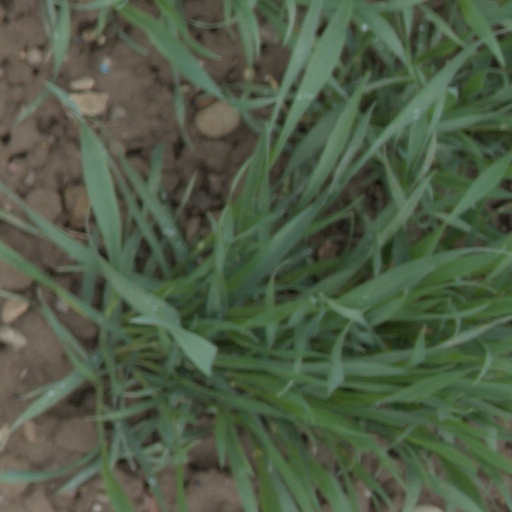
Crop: wheat